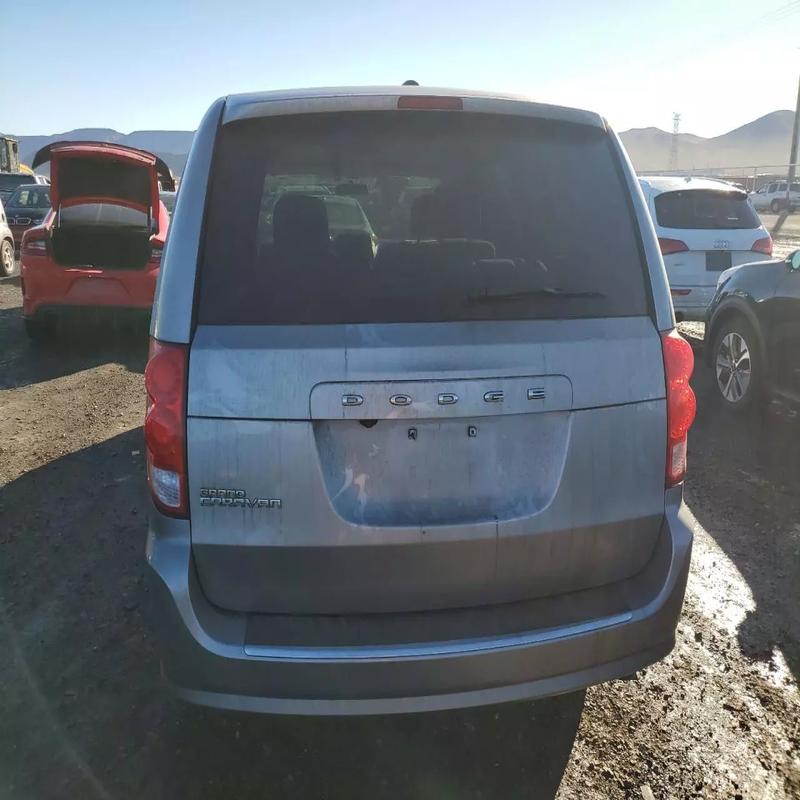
Aucun dommage détecté.
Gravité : aucun